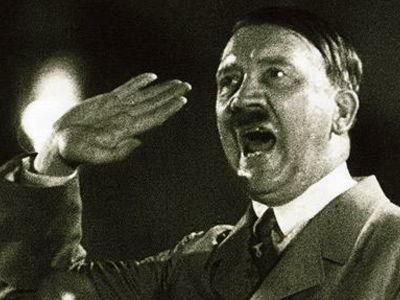
回答: あ~大丈夫!ガム食べてるから飴はいらない!